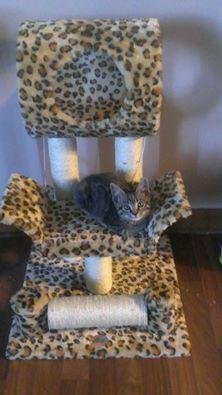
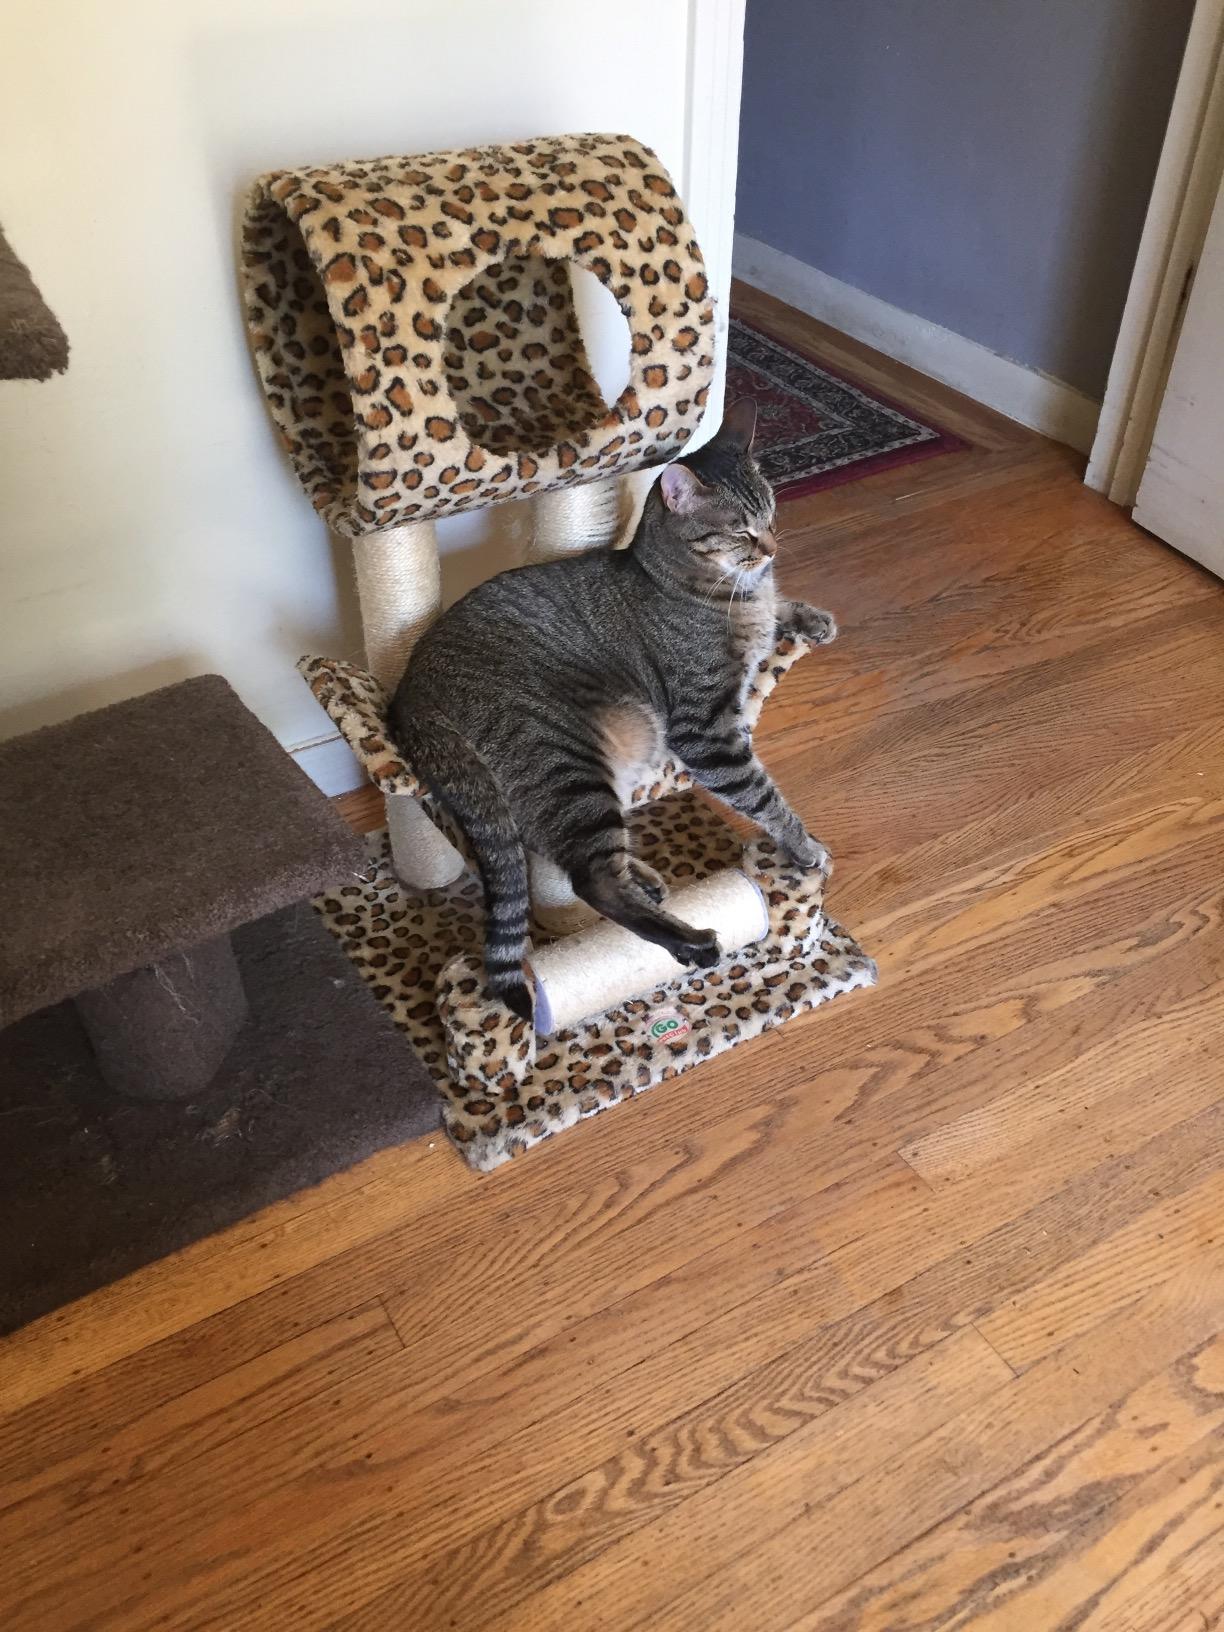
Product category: items_cat tree
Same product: yes